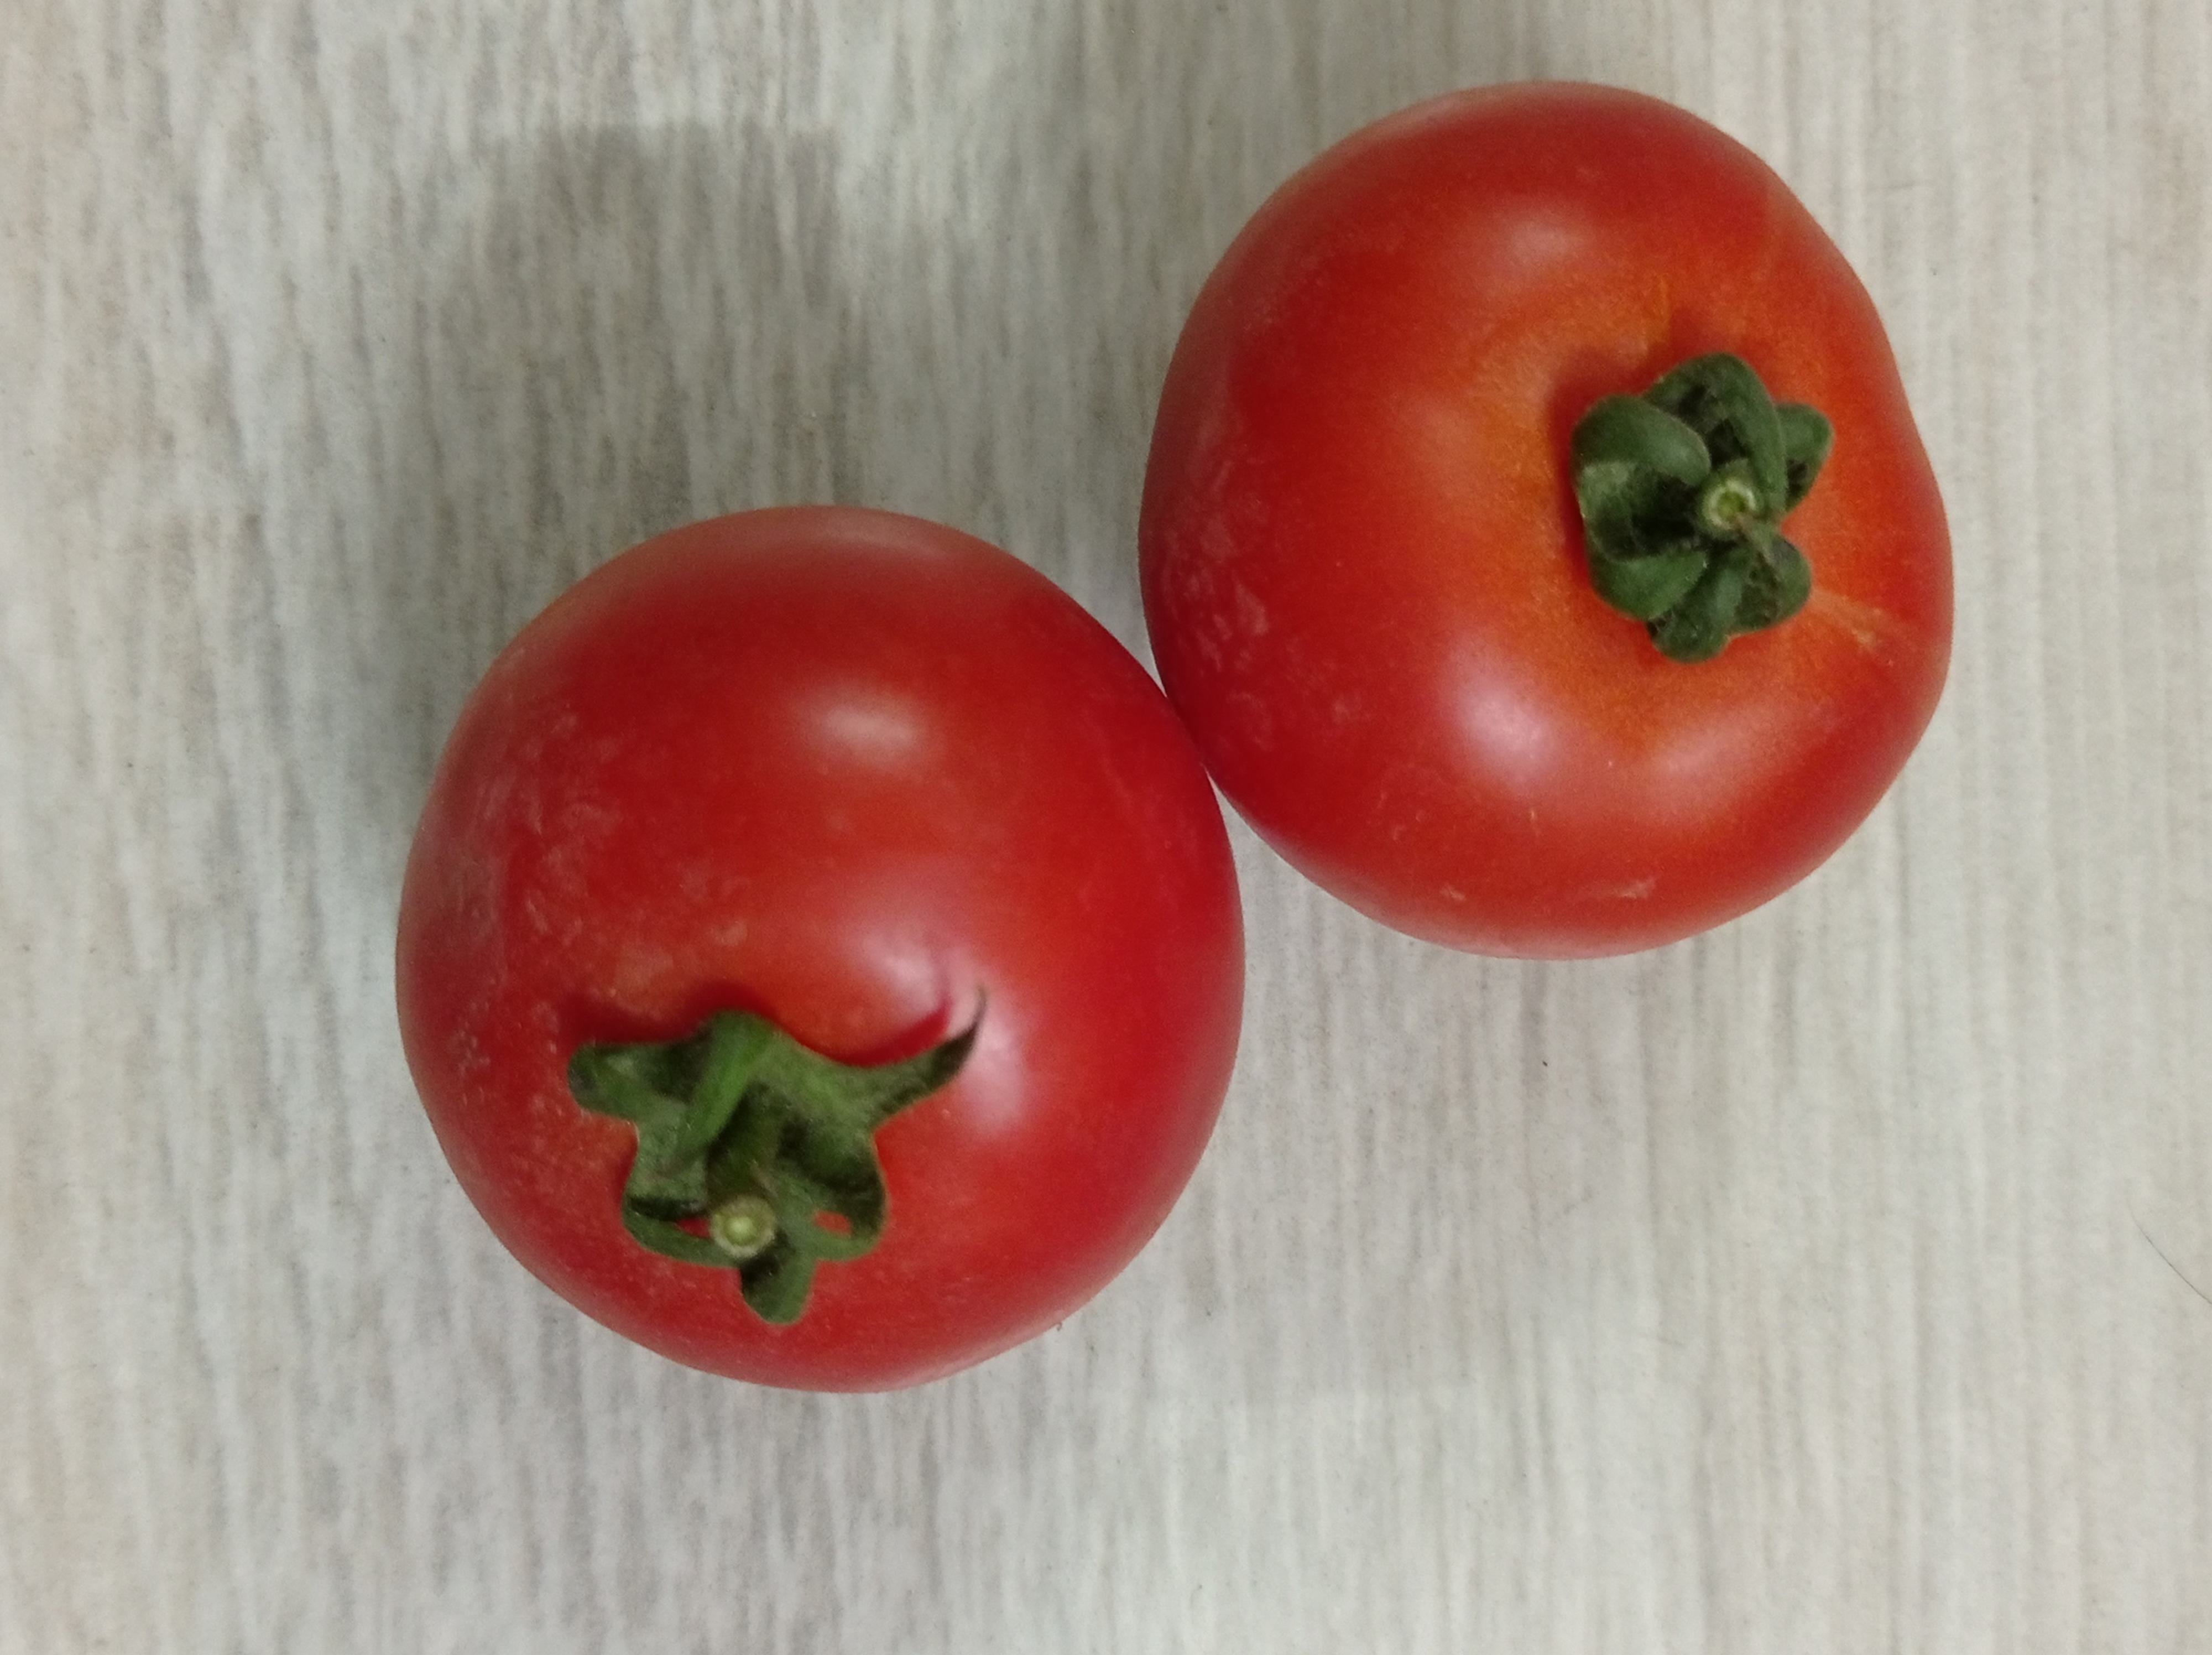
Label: Fresh